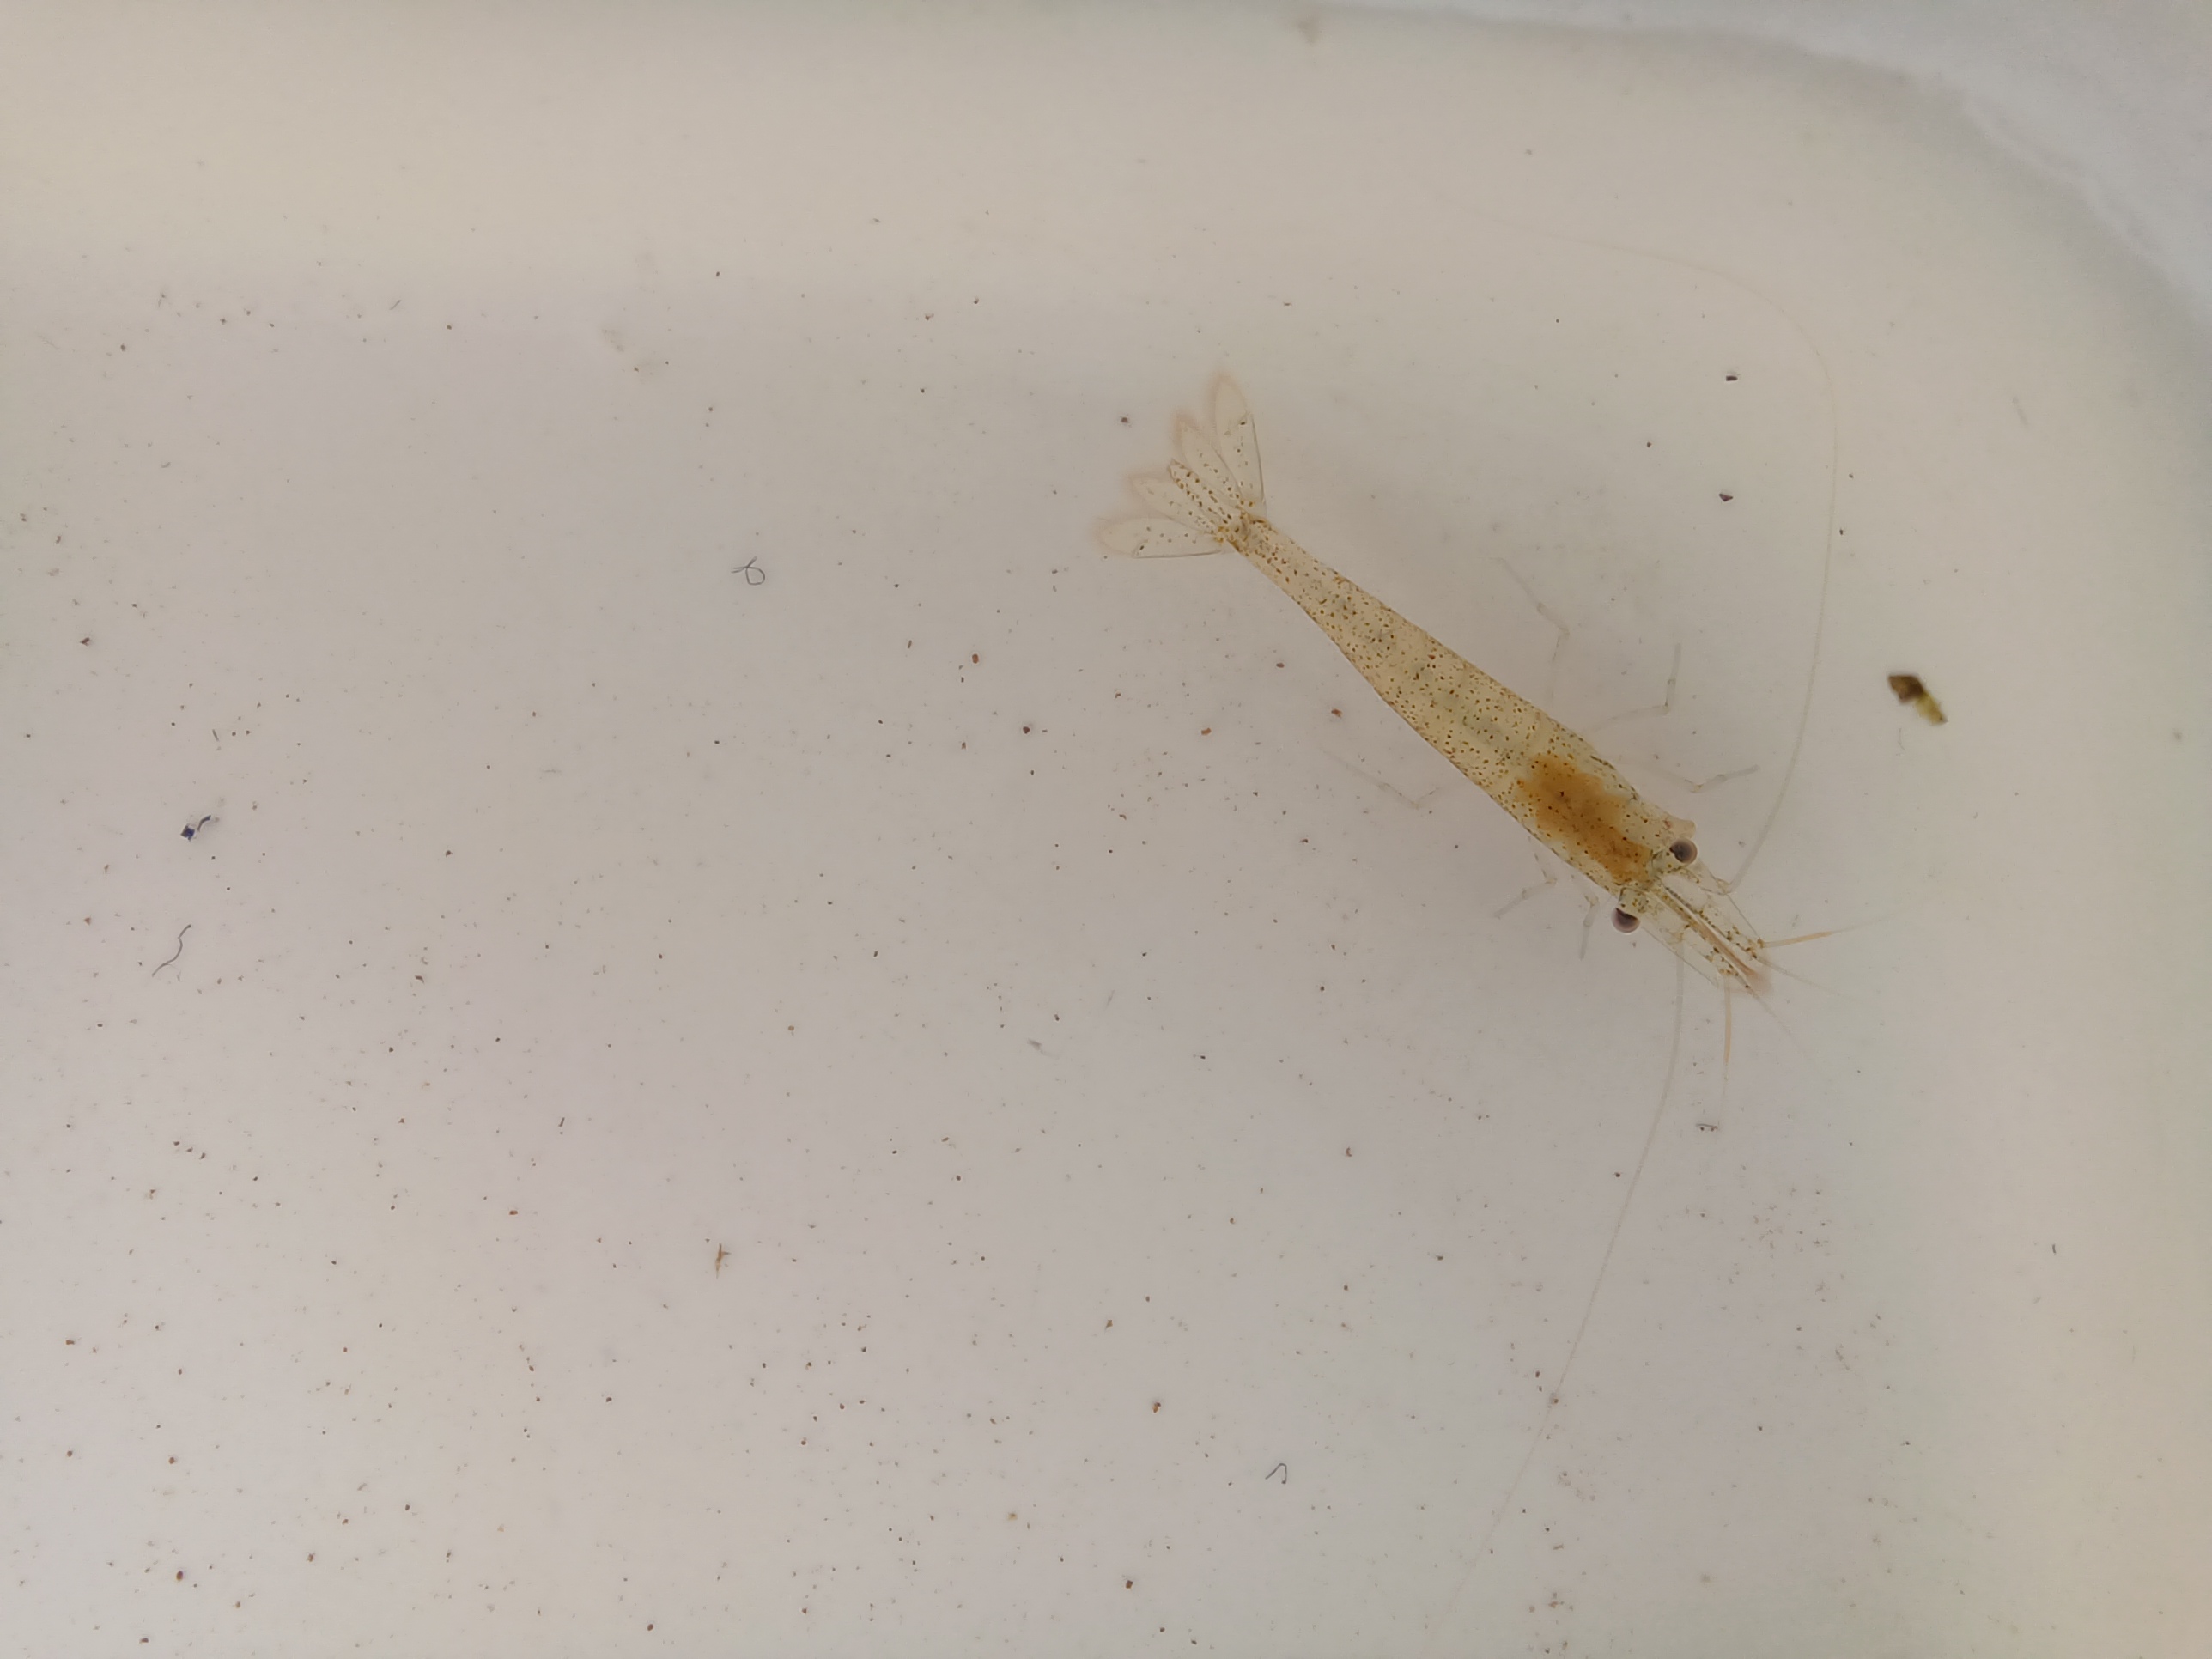
Macroinvertebrate group: crabs_and_shrimps